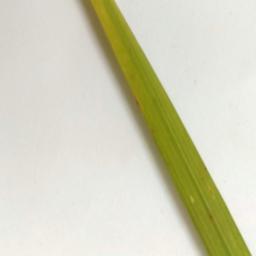
Label: Rice___Brown_Spot